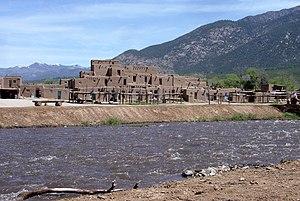
Dans la vallée d'un petit affluent du Río Grande, Pueblo de Taos désigne un ensemble d'habitations et de centres cérémoniels en adobe, remarquablement représentatif de la culture des Indiens Pueblos de l'Arizona et du Nouveau-Mexique. Il se trouve à environ 110 km au nord de Santa Fe. Le territoire autour du pueblo est une Réserve indienne.